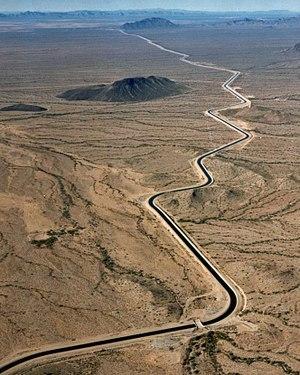
Le Central Arizona Project est un canal de 541 km de long à travers l'Arizona aux États-Unis. Cet aqueduc a pour but d'alimenter en eau les zones désertiques du centre et du sud de l'Arizona. C'est le plus grand et le plus coûteux ouvrage de ce type jamais construit aux États-Unis. Il est géré par la Central Arizona Water Conservation District.
Les premiers Amérindiens arrivent en Arizona entre le XVIᵉ millénaire av. J.-C. et le Xᵉ millénaire av. J.-C., alors que l'histoire de l'Arizona telle que décrite par les Européens ne commence que lorsque Marcos de Niza, un Franciscain, explore ce territoire en 1539. L'expédition de Francisco Vásquez de Coronado traverse ce territoire en 1540-1542 lors de sa recherche des villes légendaires de Quivira et Cíbola. Le père Eusebio Francesco Chini y fonde une chaine de missions à Pimería Alta dans les années 1690 et au début des années 1700. L'Espagne y bâtit des cités fortifiées à Tubac en 1752 et Tucson en 1775.